Henry Mayes

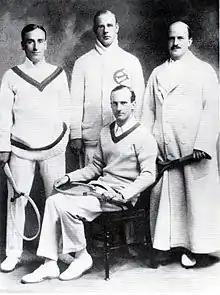
Mayes (standing left) with other players of the 1913 Canadian Davis Cup Team

Born in Northampton, Mayes was educated at Northampton Grammar School. He served in the Boer War in 1898, joining the Natal Horse as a trooper. He was promoted to a captain and was awarded the King's and Queen's medals. In 1908, he resigned his commission after marrying Frances Hazard of Long Island, and moved to Winnipeg, Manitoba, Canada in 1909. There he founded a tanning company with business associates. However, he was called to military duty against with the outbreak of World War I and was a founding member of The Fort Garry Horse, serving under the Canadian forces on the Western Front from 1914 to 1916 in France, during which he was promoted from captain to major. After the war he was again promoted to lieutenant-colonel and was the head of Bayonet Fighting. His sporting expertise saw him appointed head of physical training with the Canadian Air Force and in the same position in the UK for the RAF, which saw him awarded an MBE in January 1918. He later became based in Victoria, British Columbia and London.